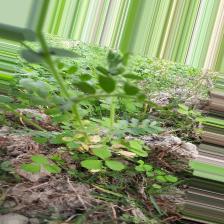
Label: Ascochyta blight